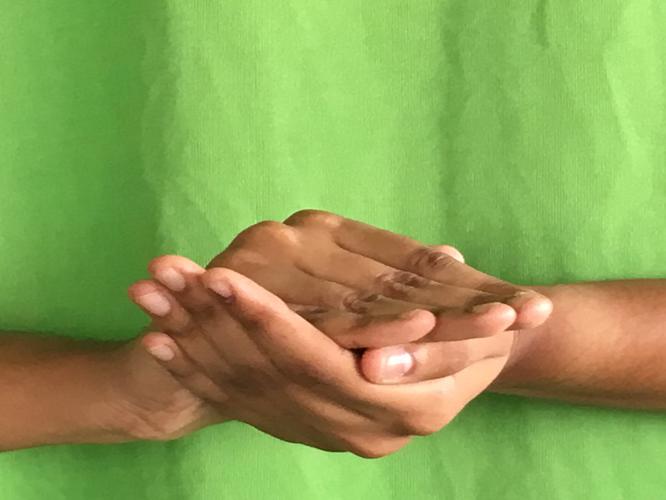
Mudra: Samputa
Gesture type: double_hand